Villejuif–Louis Aragon station

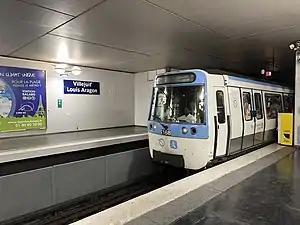
Platforms at Villejuif-Louis Aragon

Villejuif–Louis Aragon station is a station of the Paris Métro, located in the commune of Villejuif.